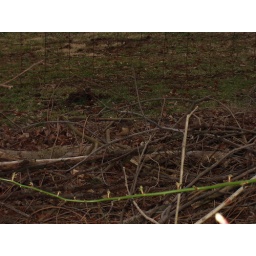
Right in the middle there's a little bird sitting on a twig. Yet to be identified, very cute.